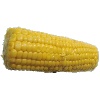
Label: Corn 1